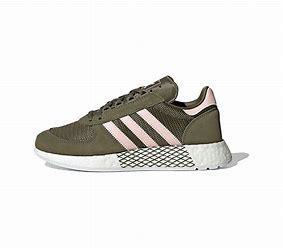
Brand: Adidas
Model: Marathon Tech